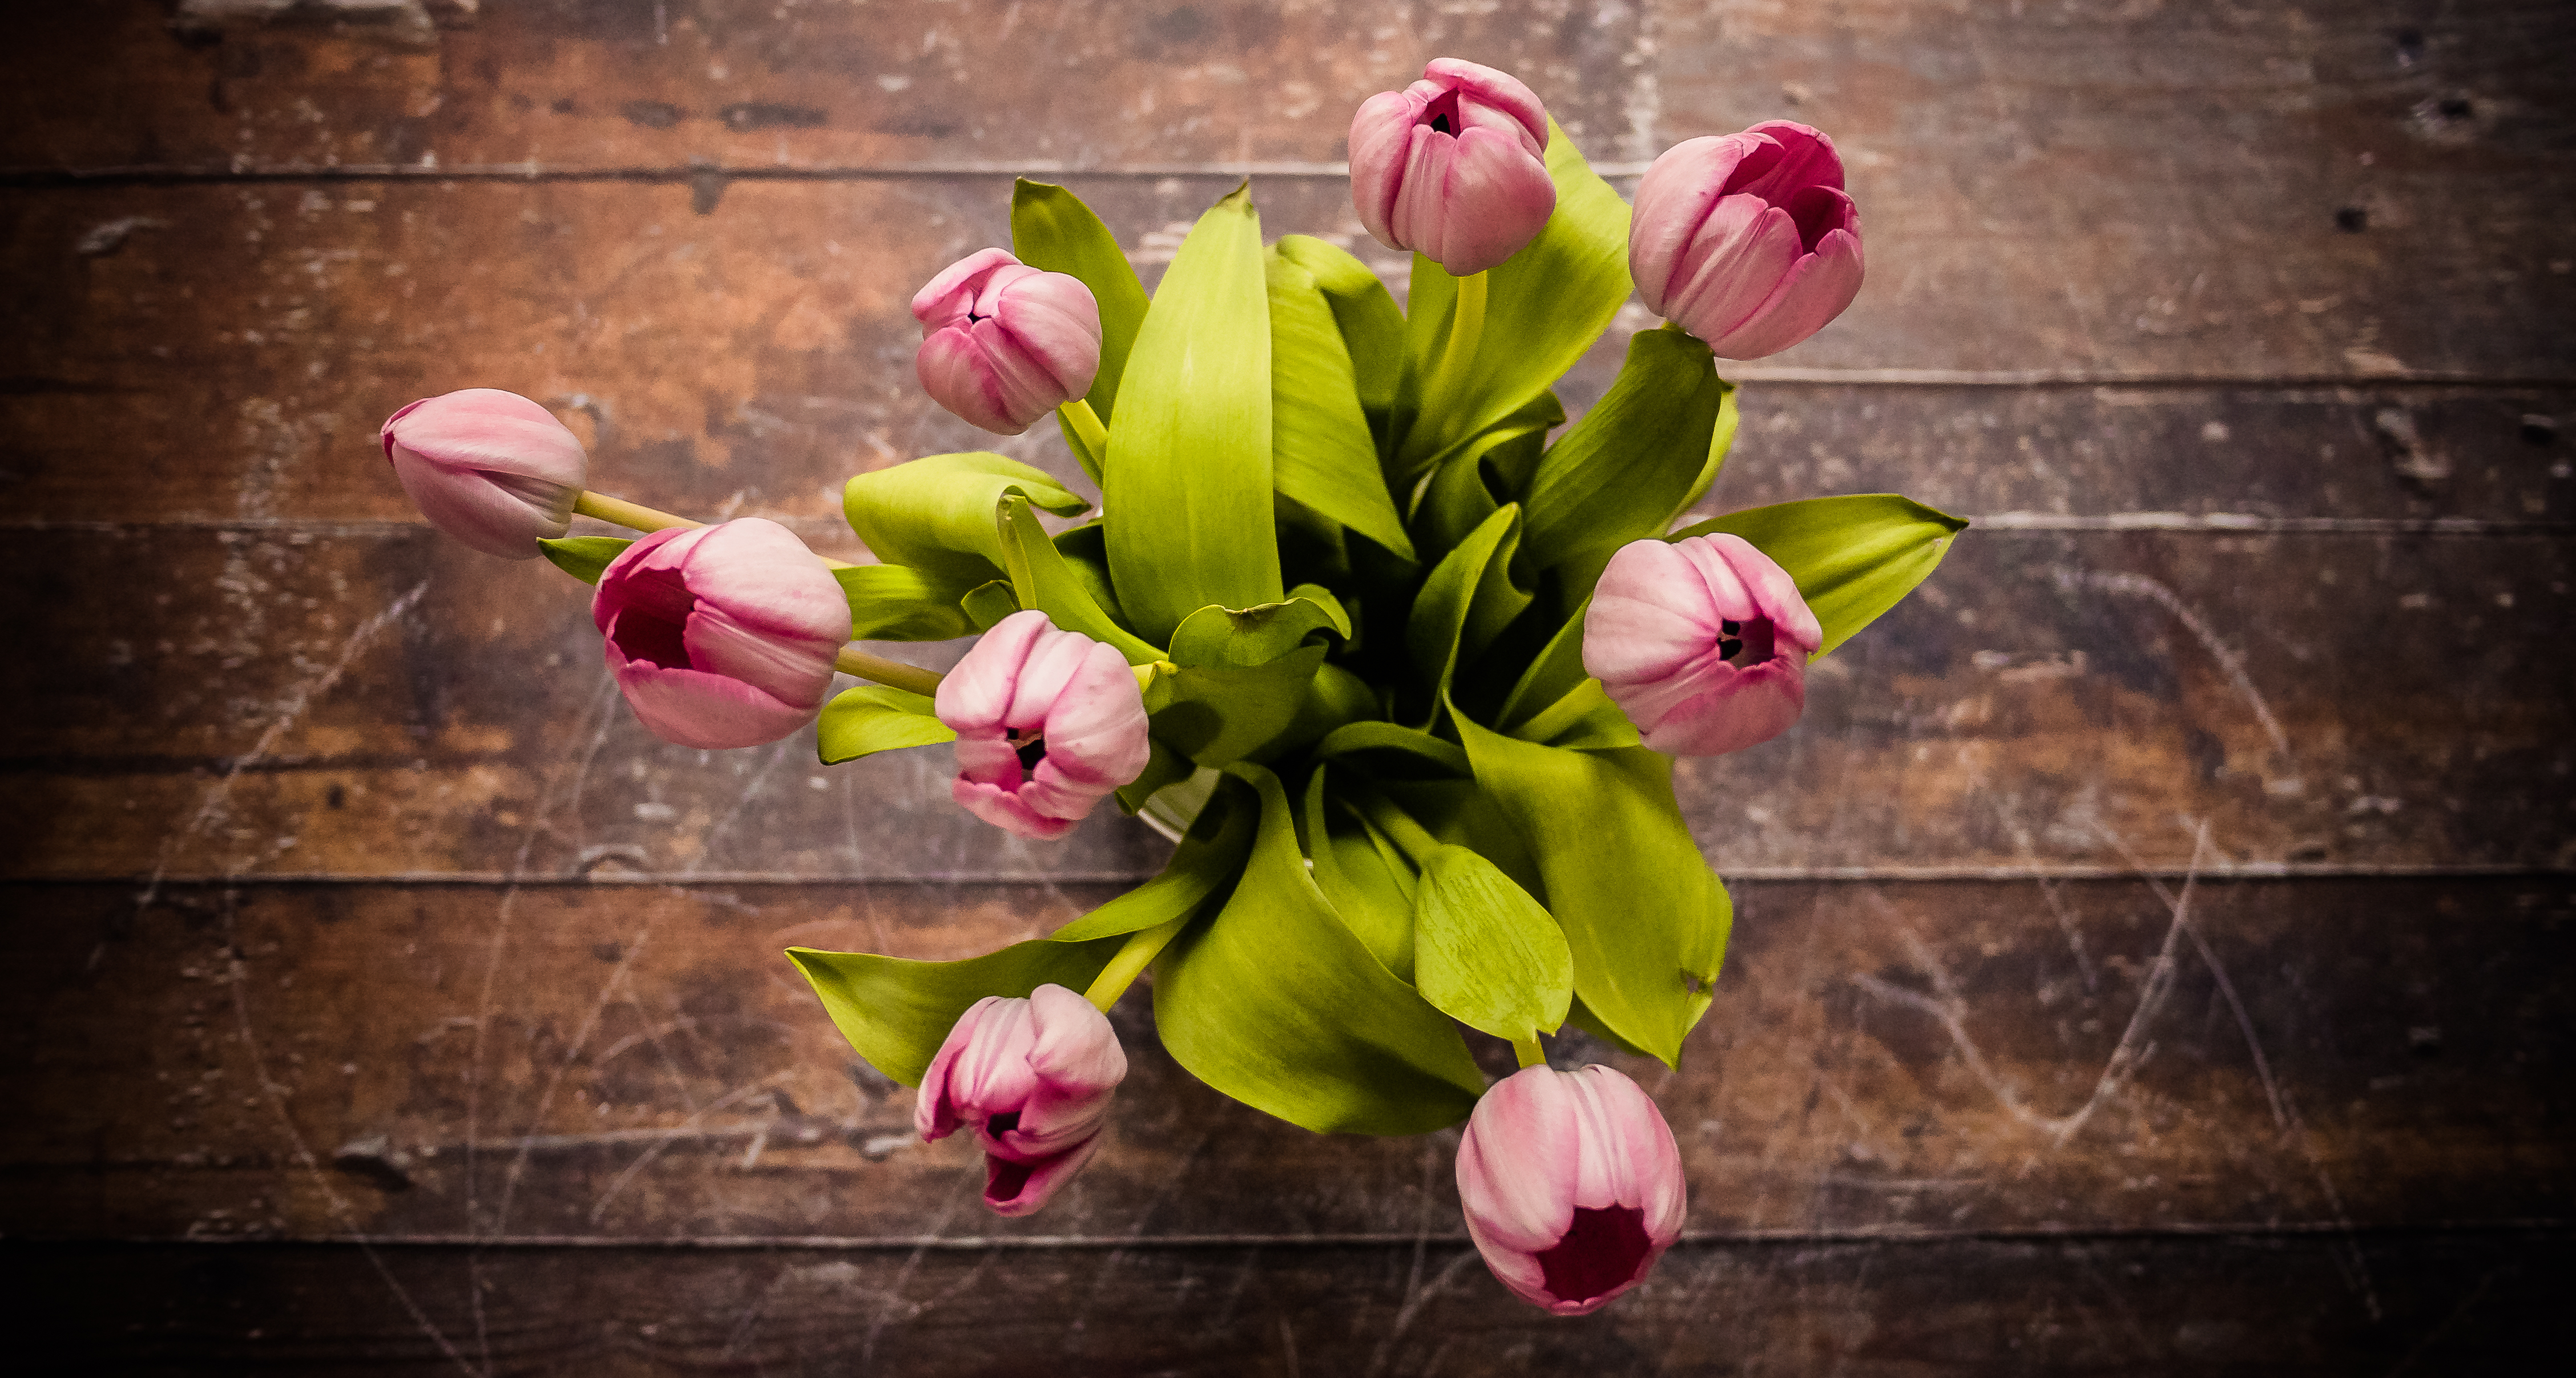
blossom, plant, photography, flower, petal, tulip, bouquet, spring, green, color, yellow, pink, flora, flower arrangement, arrangement, floristry, macro photography, flowering plant, flower bouquet, floral design, land plant, flower arranging